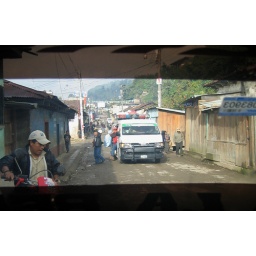
IMG_5354 sitting in a taxi, looking at another on the main street of Chajul, Guatemala